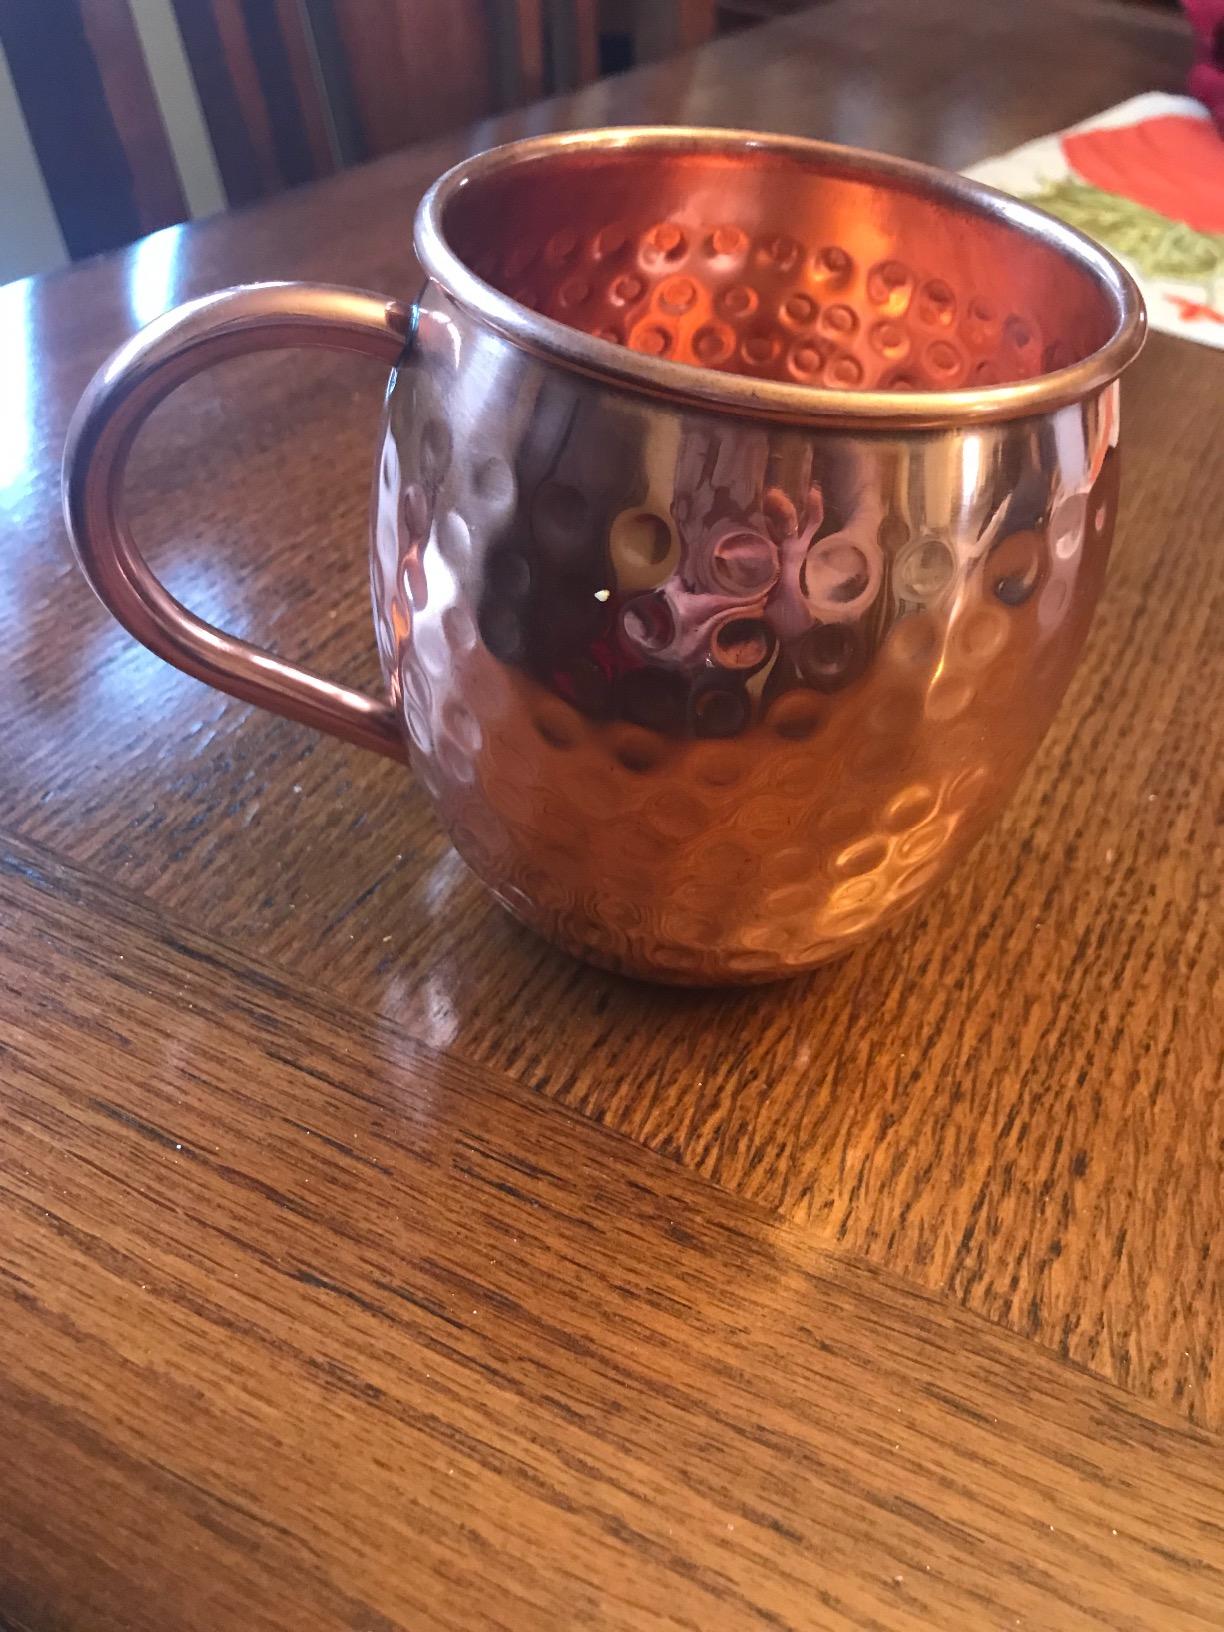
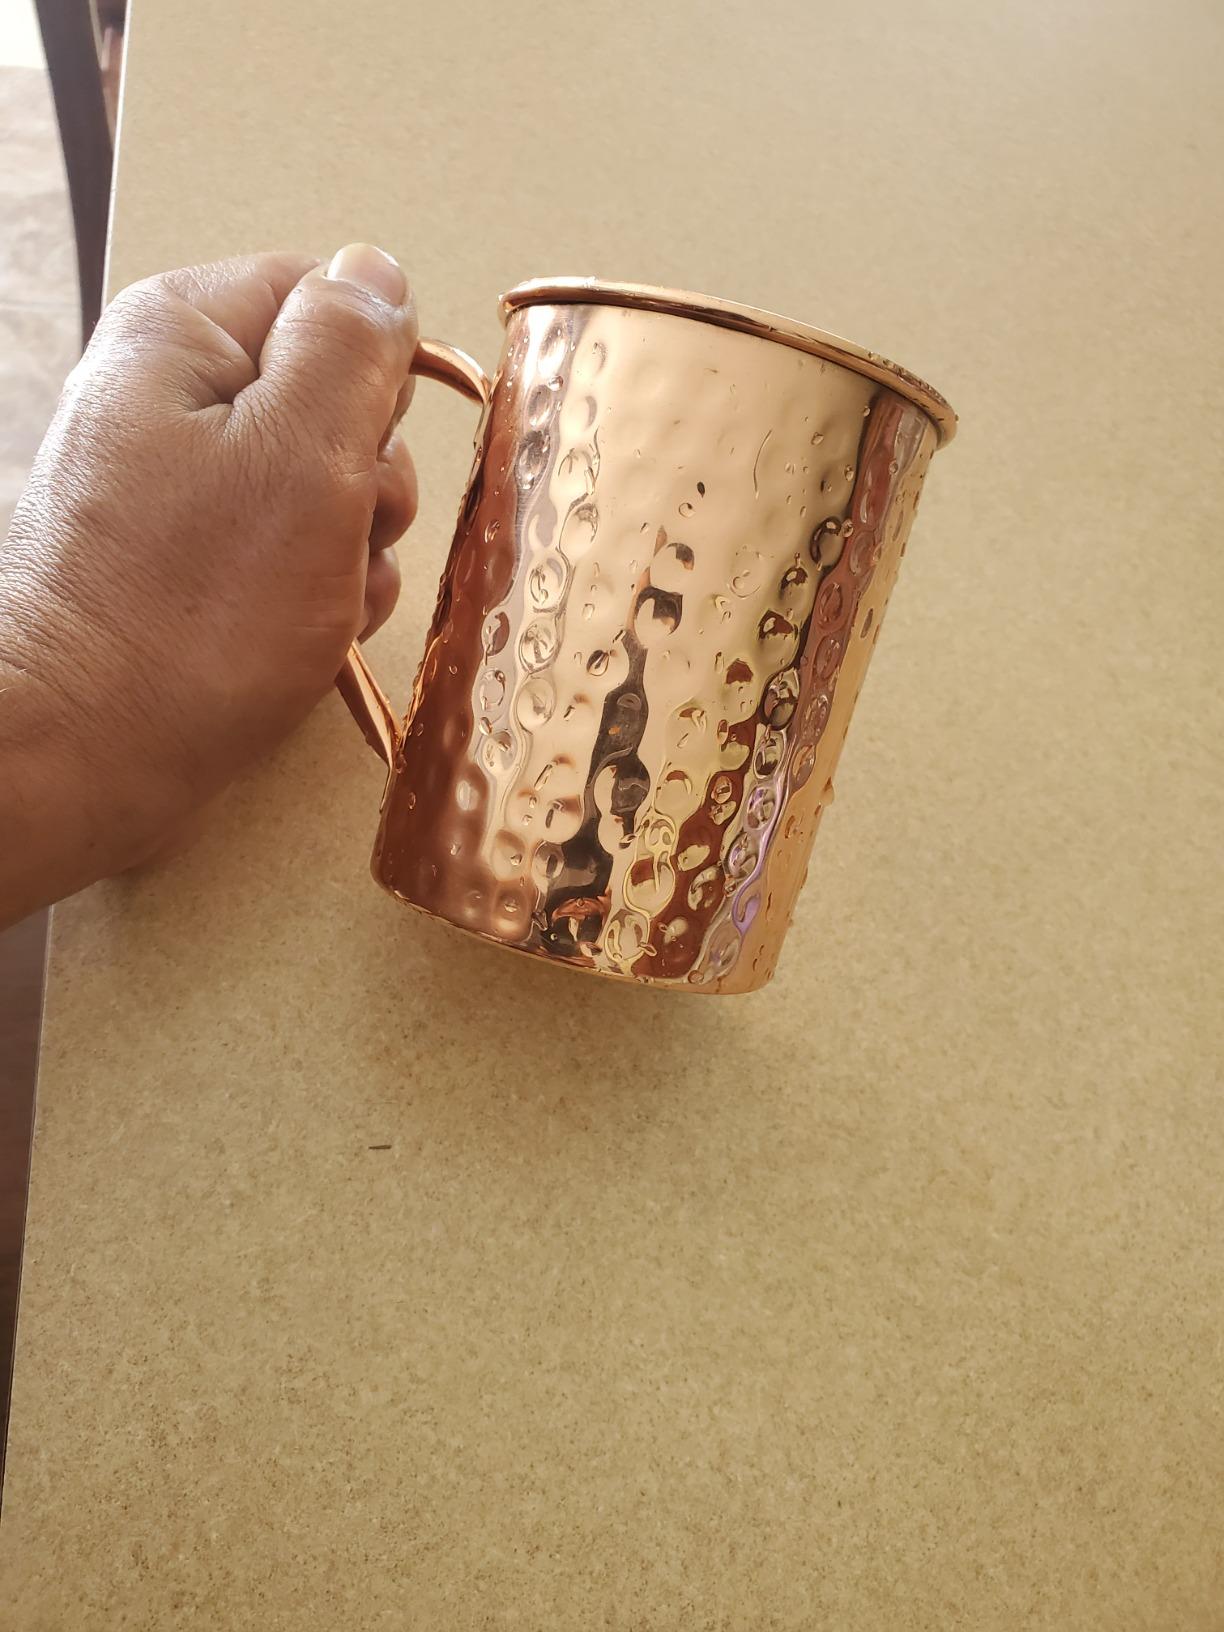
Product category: items_mug
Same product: no